Aftermath of the Libyan civil war (2011)

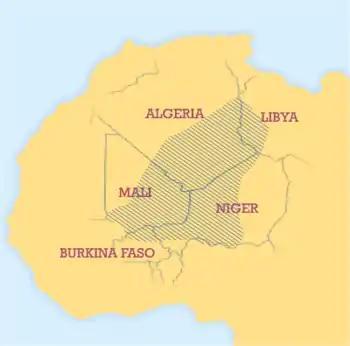
A map of the Tuareg region.

In the months following the Libyan uprising, the Sahel region saw thousands of combatants originating from Mali and Niger, mostly ethnic Tuareg who supported either Gaddafi or the NTC, returning from Libya to their respective countries with a wide range of weapons. Mali's defence minister, Natie Plea, said that the risk of organizations such as Al-Qaeda in the Islamic Maghreb (AQIM) seizing the arsenal for terrorist purposes was "a real source of concern" for countries in the desert sub-region. The head of the United Nations Office for West Africa stated that the UN also was concerned about the impact of the Libyan crisis on countries in the Sahel. Algeria's secret service warned that AQIM had planned a "wave of abductions" of Westerners in the wake of the instability in North Africa following the Arab Spring. On 23 November 2011, two French nationals were kidnapped in northern Mali. On 25 November 2011, a Dutchman, a South African and a Swede were abducted and a German citizen killed in a raid in Timbuktu. AQIM claimed responsibility for both of the incidents. British Foreign Secretary William Hague acknowledged that the revolution in Libya had affected the security situation of the Sahel. EU foreign policy chief Catherine Ashton said the EU had earmarked 150 million euros ($200 million) to support security efforts "covering, as a priority, Mauritania, Mali and Niger."